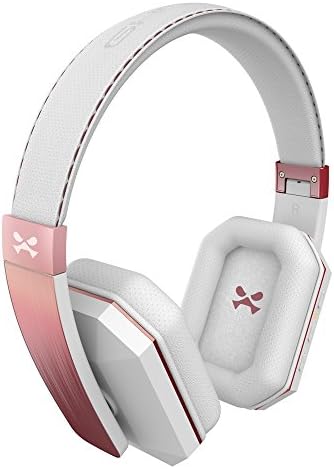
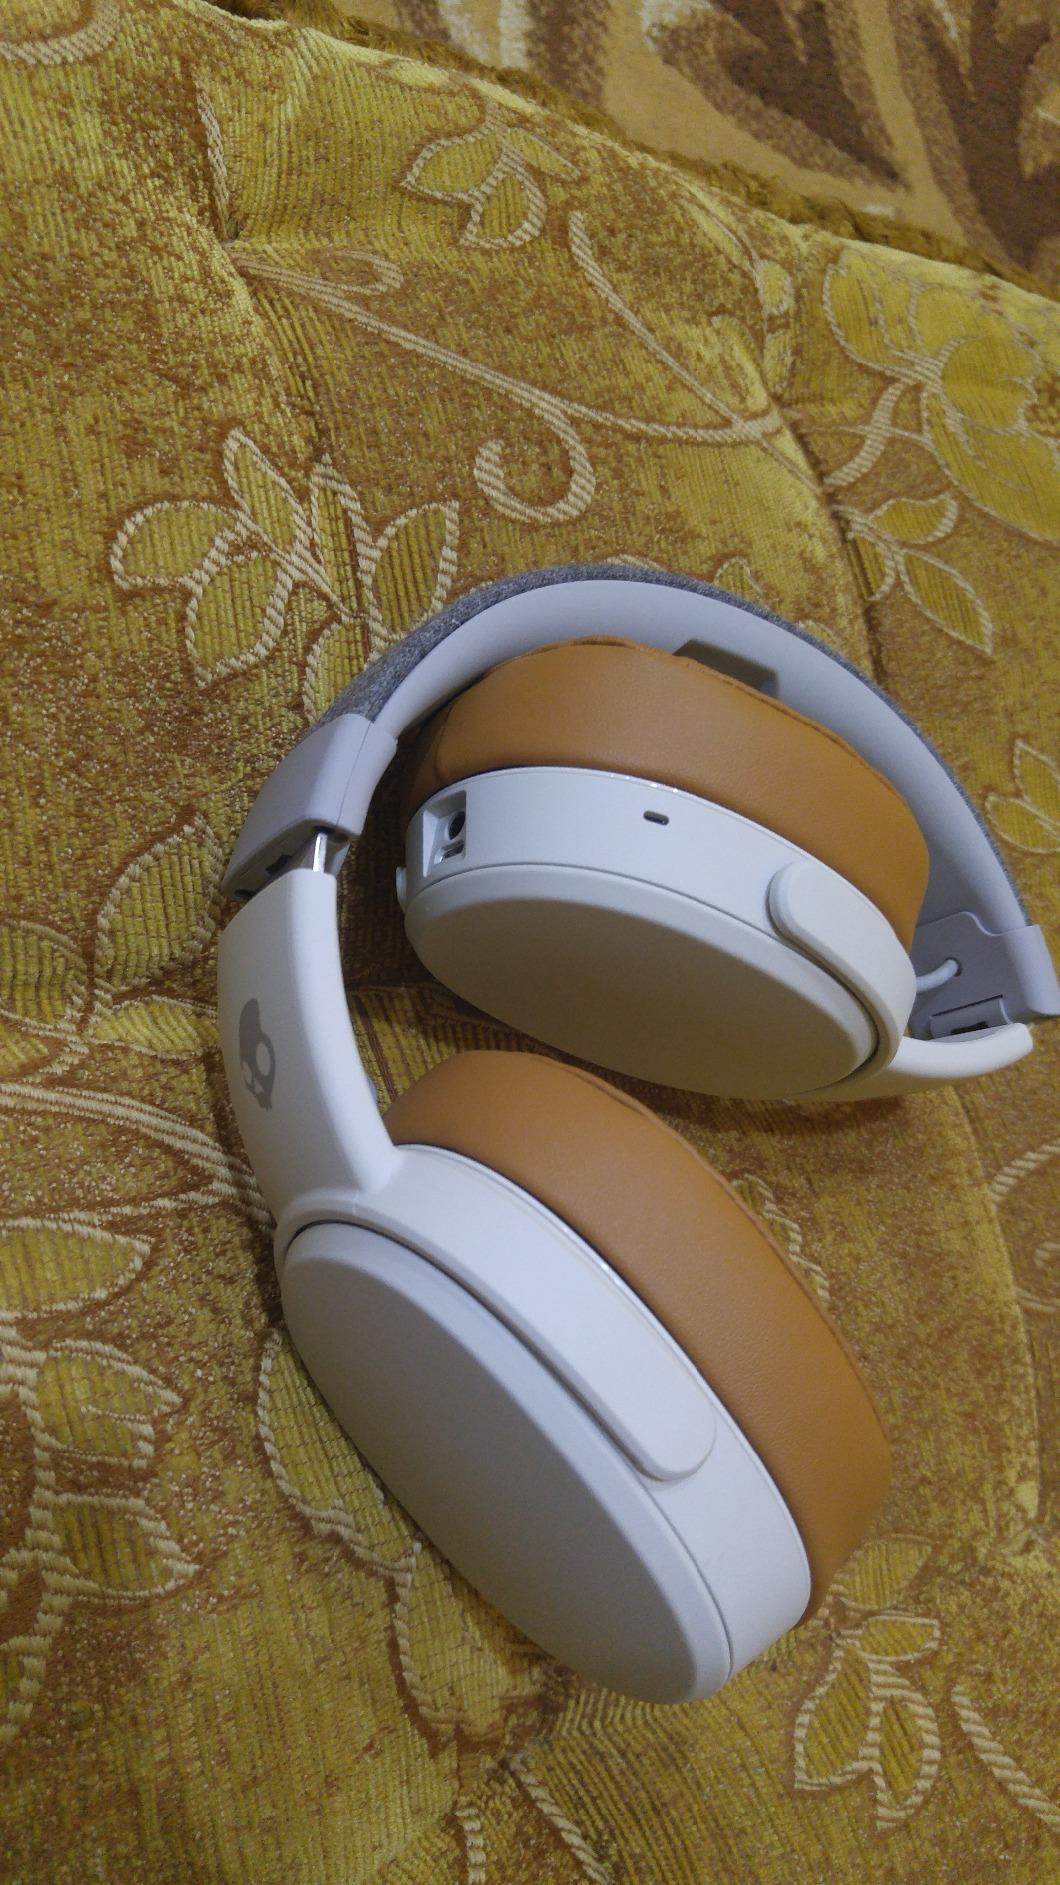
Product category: headphones
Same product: no